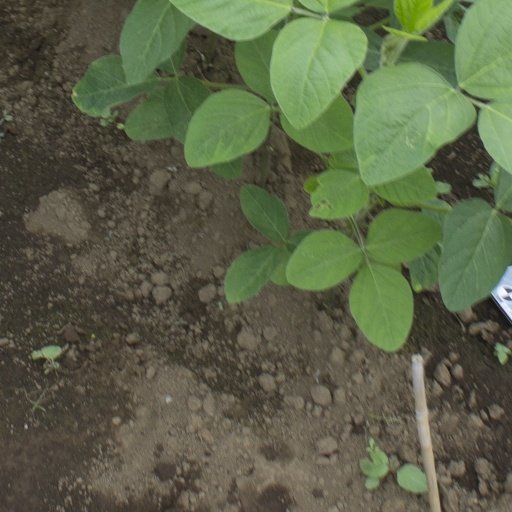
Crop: soybean